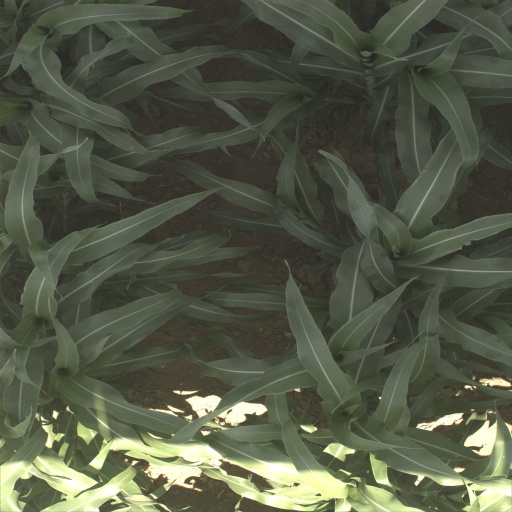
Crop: sorghum